Comedian

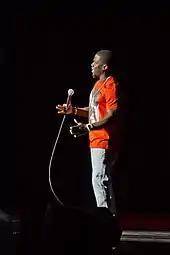

"Forbes" publishes an annual list of the most financially successful comedians in the world, similarly to their Celebrity 100 list. Their data sources include Nielsen Media Research, Pollstar, Box Office Mojo and IMDb. The list was topped by Jerry Seinfeld from 2006 until 2015, who lost the title to Kevin Hart in 2016. In that year, the eight highest paid comedians were from the United States, including Amy Schumer, who became the first woman to be listed in the top ten. The top ten of 2016 are as follows: